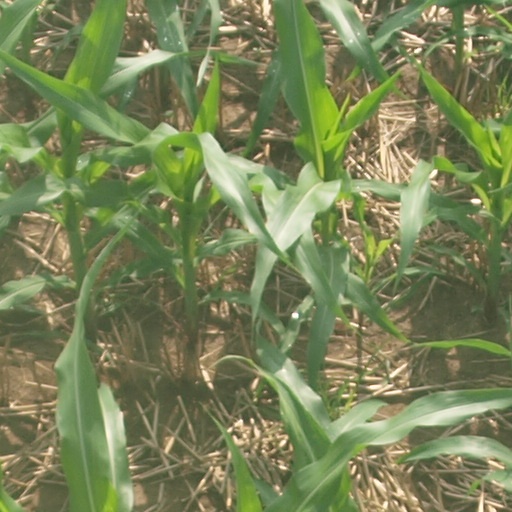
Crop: maize; corn